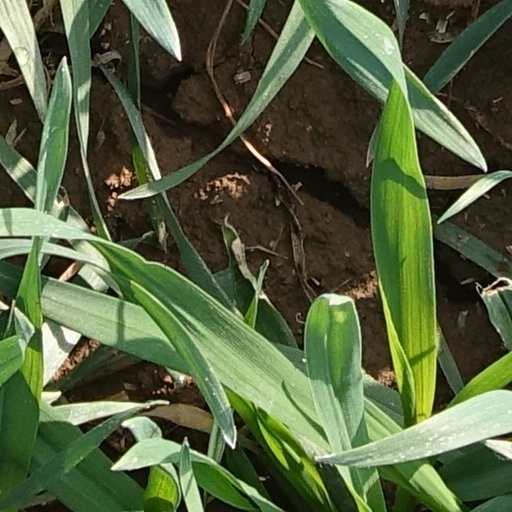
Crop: wheat